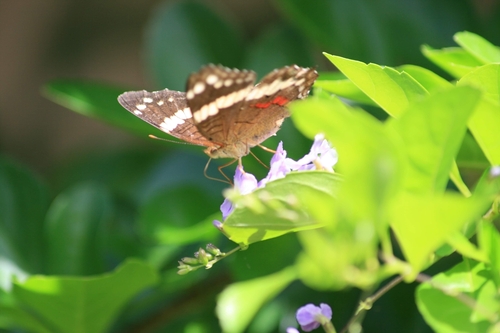
Scientific name: Anartia fatima
Common name: Banded peacock
Family: Nymphalidae
Order: Lepidoptera
Pollinator type: Primary pollinator
Habitat: Open areas and gardens
Geographic range: South America
Conservation status: Least Concern